The Day the World Came to Town

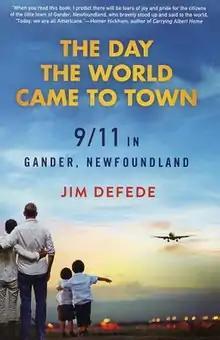

The Day the World Came to Town: 9/11 in Gander, Newfoundland is a 2002 oral history of the small town of Gander, Newfoundland and Labrador, Canada in the wake of the September 11 attacks written by journalist Jim DeFede It is the first book authored by DeFede.